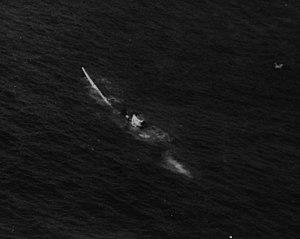
Le Unterseeboot 515 est un sous-marin allemand utilisé par la Kriegsmarine pendant la Seconde Guerre mondiale.